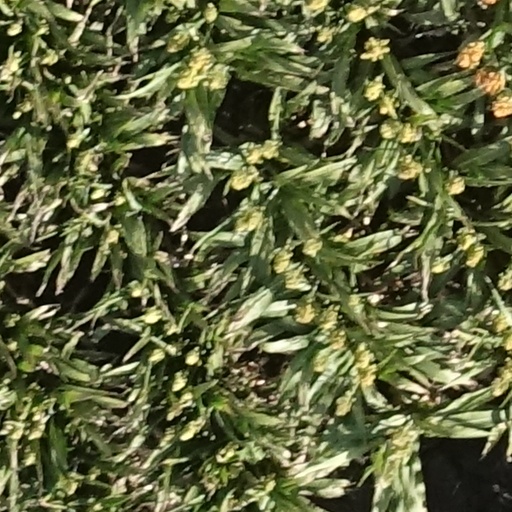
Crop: sorghum